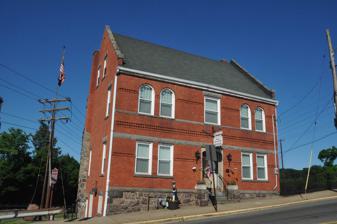
Building: Boonton Historical Society and Museum
Country: United States of America
Year built: 1898
Boonton Historical Society and Museum The Boonton Historical Society and Museum , is located at 210 Main Street in Boonton, New Jersey .  The building was constructed in 1898 as a private residence for Dr. John Taylor and his wife Adelaide Kanouse.  Since 1959, the building has served as local history museum beneath the auspices of the Boonton Historical Society. History In 1897, John L. Kanouse gave the lot on which the house now stands as a Christmas gift to his daughter Adelaide T. Kanouse and her husband, Dr. John Taylor.  Some believe this gift may have been intended to encourage the couple to depart their residence of 15 years in Succasunna and Mount Arlington, to move closer, which they subsequently did in 1898 with Dr. Taylor continuing his medical practice at the location. The brick building is 4 stories tall, built on a hill with steps leading up to the living levels on the front and ground level access to what was one time basement space at the rear.  As was common during this era, parts of the home were used as office space for Taylor's medical practice, perhaps one reason why a lot located on Main Street was selected. In 1901, Adelaide Kanouse's ailing parents moved into the home.  This arrangement was short-lived because her father died in 1905 and her mother in 1908. The structure moved out of Taylor's hands in 1917 as Dr. Taylor moved to Chula Vista, California and his associate, Dr. Peck departed to serve in World War I and thus did not take over the practice. At the close of the war, American Legion Post #124 was formed of returning veterans who utilized the structure and subsequently the Mayor and Alderman formally purchased the structure for dedication as that organization's headquarters. On November 11, 1980, the Boonton Historical Society opened the doors to its museum on the 2nd floor, courtesy of the American Legion Post #124. In 1990, the building was closed for restoration and reopened in 1997, serving the region as Boonton's local history museum ever since. See also Boonton Historic District References